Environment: real
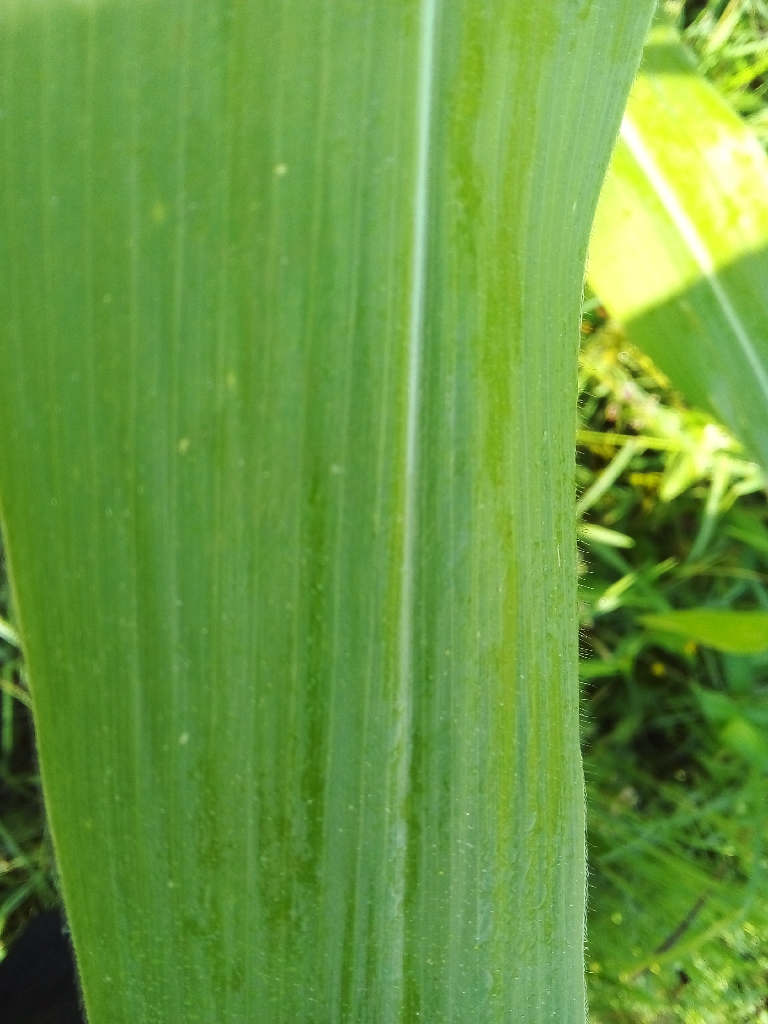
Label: healthy